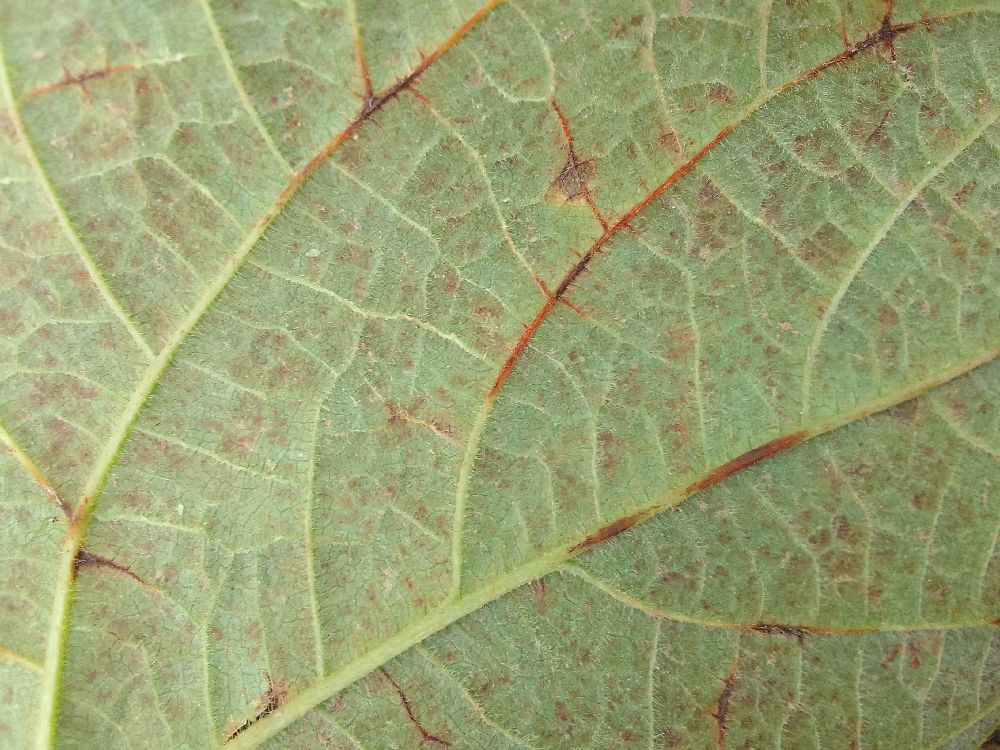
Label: anthracnose